Spanish royal collection

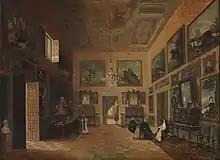
Vincente Poleró y Toledo, 1881, "The chamber of Philip IV in the Buen Retiro Royal Palace". An imagined recreation of a scene of c. 1670, showing paintings now mostly in the Prado, presumably based on early catalogues. There are many by Velázquez, including "Las Meninas".

Charles II of Spain's reign (1661-1700) saw Spain's decline become evident. Royal patronage of official portraits continued, but there was relatively little other than that, and the receipt of diplomatic gifts from other monarchs. Court painters included Juan Carreño de Miranda.